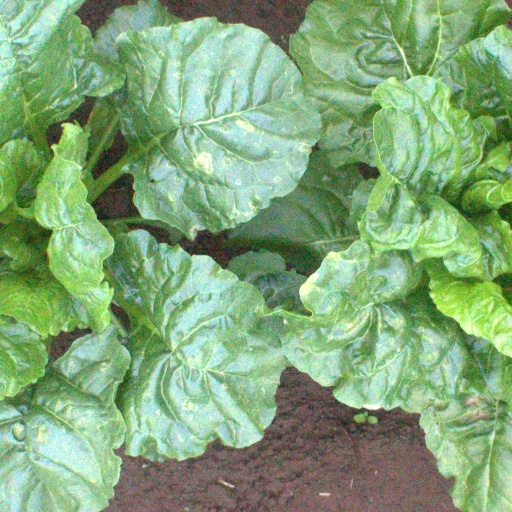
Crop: sugar beet